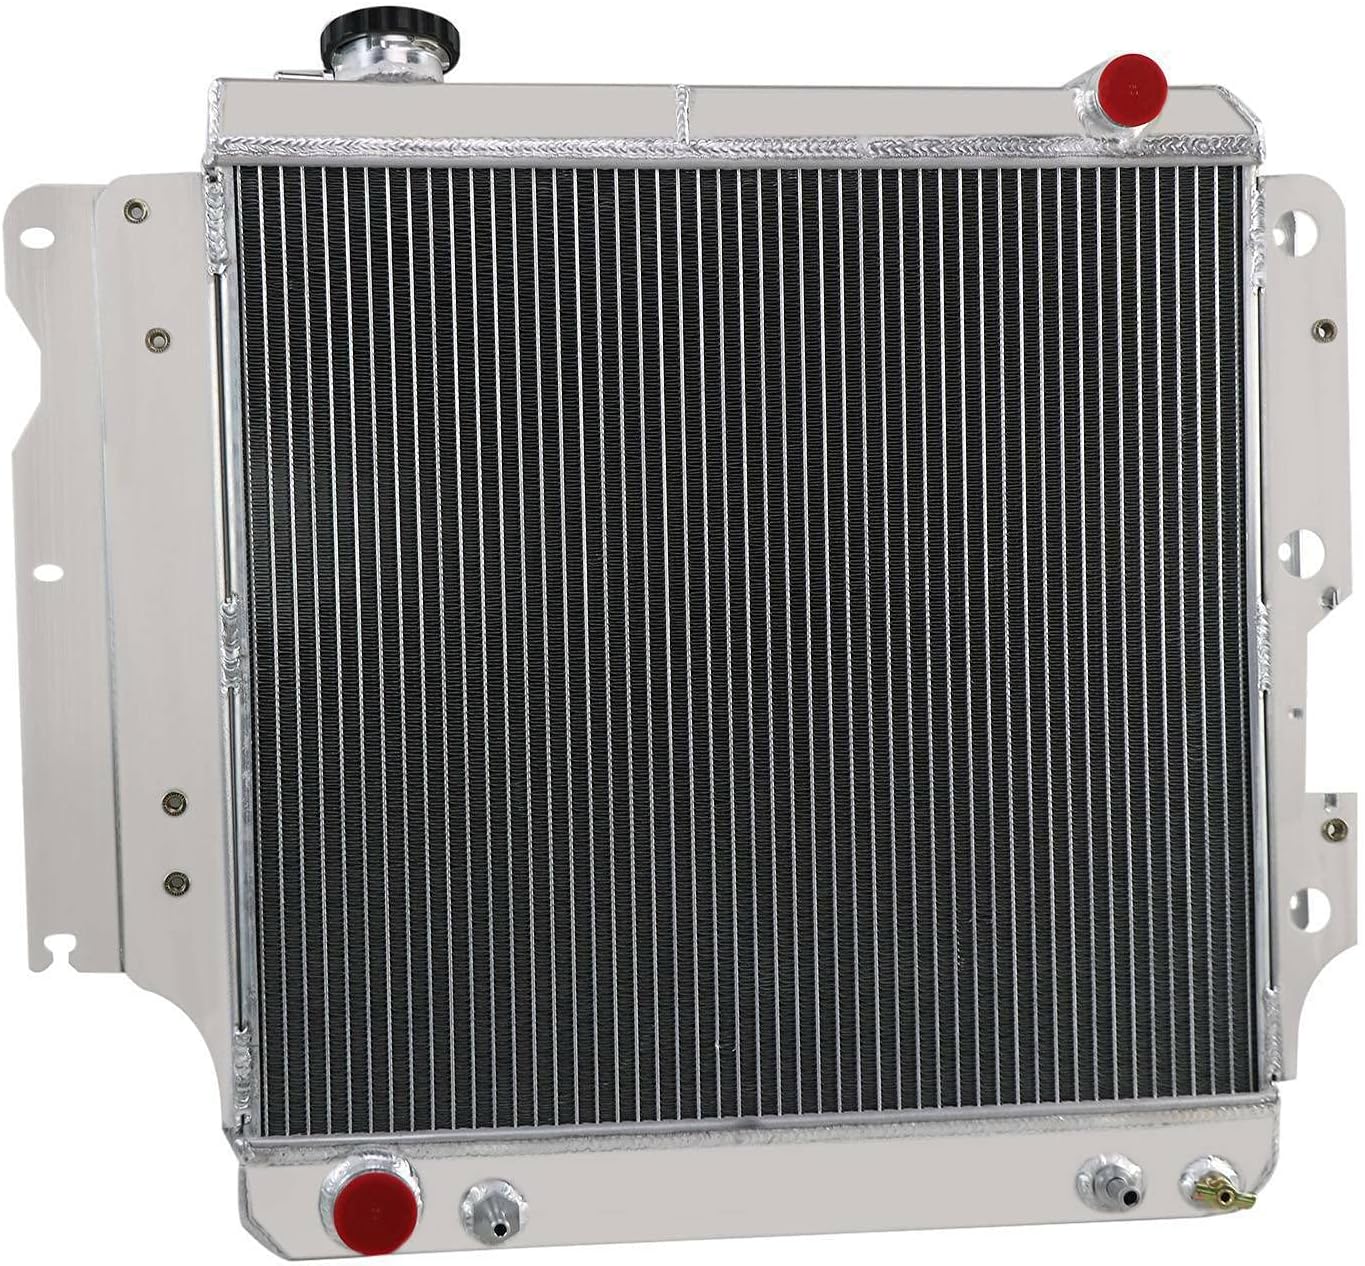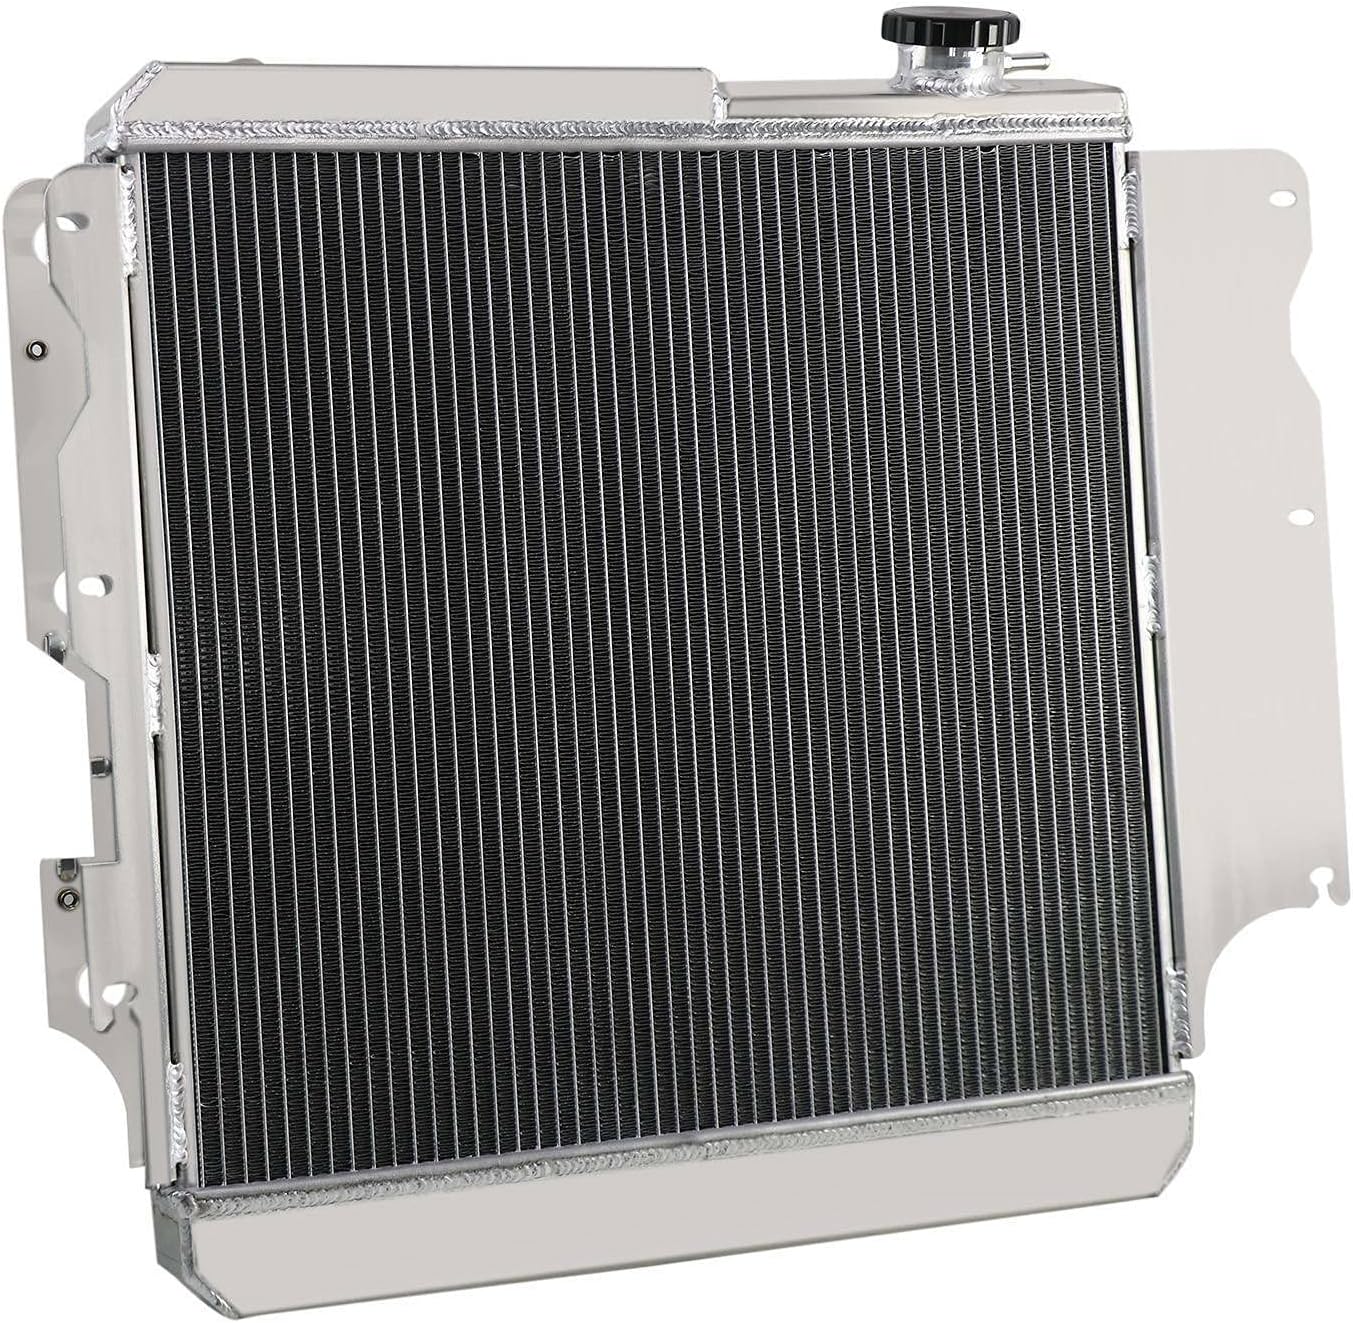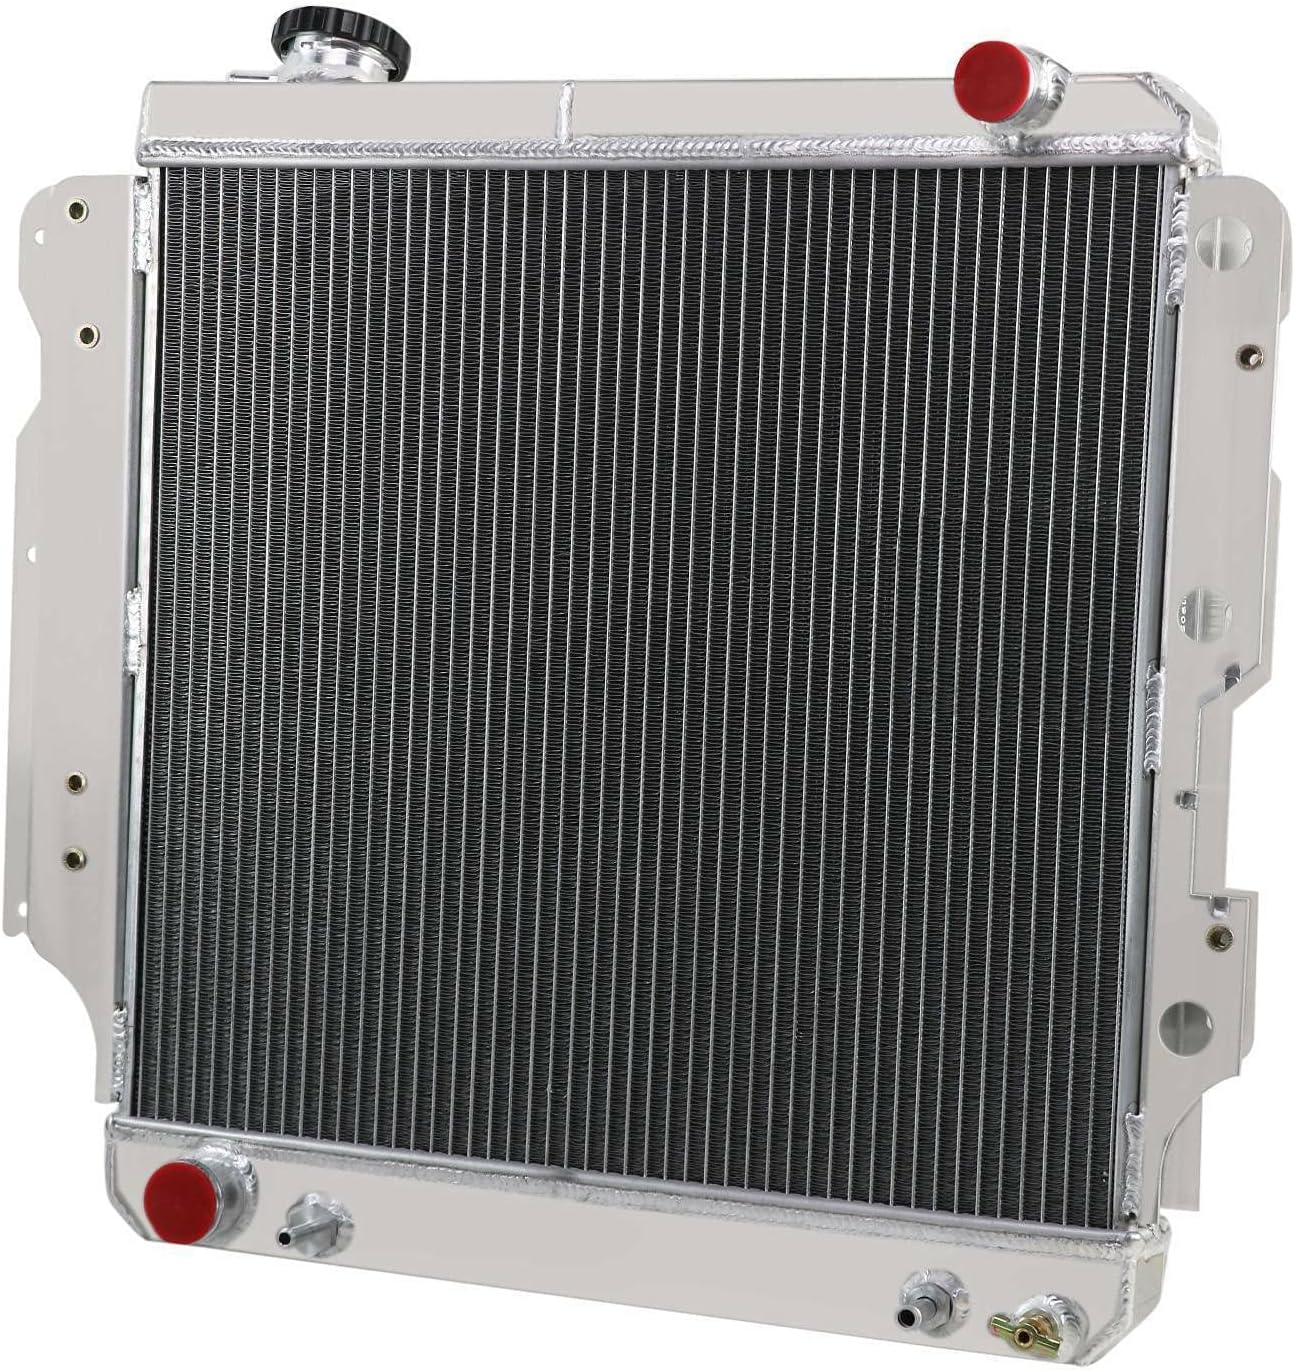
RadySpeed 3 Row Aluminum Radiator For 1987-2006 88 Jeep Wrangler L4 2.4L 2.5L V6 4.0 4.2L
Category: Automotive
Fitment For Jeep Wrangler YJ TJ 2.4L 2.5L L4 19872006 For Jeep Wrangler YJ TJ 4.0L 4.2L L6 19872006 This radiator is designed for either a 2.4L(148ci) L4, 4.0L(242ci) L6 or a 4.2L(258ci) L6 engine. Specifications Core Material: All Aluminum Tank Material: T5057 Aircraft Grade Aluminum Surface Finish: Raw Aluminum Unpainted Includes CNC machined filler neck and cap Including OEM Style Brass Petcock Drain. High Performance Racing Spec. 3Row of tubes Core Racing Design Down Flow Or Cross Flow Type: Down Flow Mounting Type: Bracket Overall Size: Height: 23 1/2 X Width: 25 1/2 Core Height: 18 1/2 X Width: 20 Inlet Diameter: 1 1/4in Passenger Side Outlet Diameter: 1 1/2in Driver Side Transmission Oil Cooler Fitting Type: 1/220 Straight Thread, Inverted Flare Internal Transmission Oil Cooler: Yes Filler Neck Attached: Yes Please Check the Size Before You Buy! Description This Aluminum Radiator is designed to provide maximum cooling efficiency to prevent premature engine failure. Its lightweight, and highheat transferring aluminum features a tube and fin design that, dramatically increases surface area that enables the heat to dissipate more efficiently. This Aluminum Radiator is at least 35%45% more efficient than stock ones. Most importantly, it has a much higher capacity for coolant than stock ones, which means that your cooling system will be more efficient and will be more resistant to temperature surges in racing applications. : 5 YEARS
Features: Material - Aluminum - All of our products are made of the best materials and advanced manufacture technique | Overall Dimensions (IN) - 23 1/2" high x 25 1/2" wide - PLZ check the size before you buy | Fitment - For Jeep Wrangler YJ TJ 2.4L-4.2L L4 L6 1987-2006 - I highly recommended you check the fitment before you buy. | - Please email us if any issue with your item! If you are not satisfyied with product, we will refund you as soon as possible!